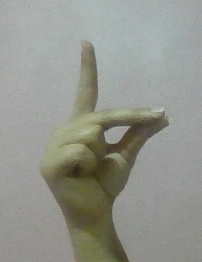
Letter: ta